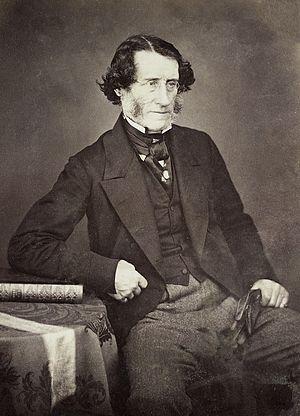
La famille Babington est une famille anglaise et anglo-irlandaise descendant de Sir John de Babington, seigneur du manoir de Babington, dans le Northumberland, qui vivait en 1178.